Department of Environment, Parks and Recreation

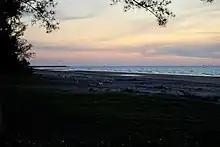
Lumut Recreational Beach

This Act's main objective is to manage and regulate Brunei's water supply. The Water Authority is in charge of managing the supply and distribution of water as well as the maintenance and management of the waterworks. The Authority may also be given the authority to: declare any area of land or water to be a catchment area for the purpose of water supply; enter any land for the purpose of building, repairing, or maintaining waterworks; provide any person with water for domestic purposes; restrict or suspend the supply of water; cut off the supply of water in default of payment; demand deposits; and other things. The Act also outlines offenses related to water pollution, waste, obstruction, etc., as well as the construction and connection of pipes and fittings for the supply of water from the waterworks.